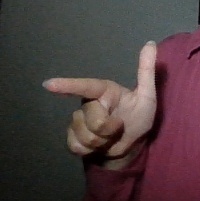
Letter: yaa